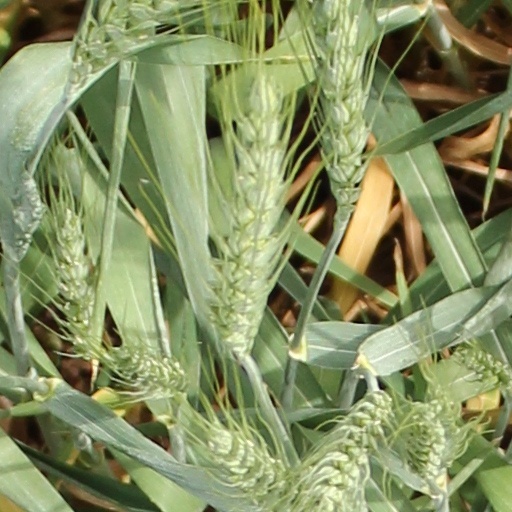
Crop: wheat